G0 phase

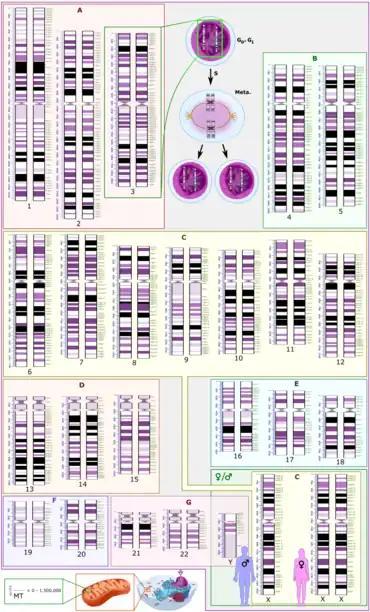
Schematic karyogram of the human chromosomes, showing their usual state in the G and G phase of the cell cycle. At top center it also shows the chromosome 3 pair after having undergone DNA synthesis, occurring in the S phase (annotated as S) of the cell cycle. This interval includes the G phase and metaphase (annotated as "Meta.").

Three G states exist and can be categorized as either reversible (quiescent) or irreversible (senescent and differentiated). Each of these three states can be entered from the G phase before the cell commits to the next round of the cell cycle. Quiescence refers to a reversible G state where subpopulations of cells reside in a 'quiescent' state before entering the cell cycle after activation in response to extrinsic signals. Quiescent cells are often identified by low RNA content, lack of cell proliferation markers, and increased label retention indicating low cell turnover. Senescence is distinct from quiescence because senescence is an irreversible state that cells enter in response to DNA damage or degradation that would make a cell's progeny nonviable. Such DNA damage can occur from telomere shortening over many cell divisions as well as reactive oxygen species (ROS) exposure, oncogene activation, and cell-cell fusion. While senescent cells can no longer replicate, they remain able to perform many normal cellular functions. Senescence is often a biochemical alternative to the self-destruction of such a damaged cell by apoptosis. In contrast to cellular senescence, quiescence is not a reactive event but part of the core programming of several different cell types. Finally, differentiated cells are stem cells that have progressed through a differentiation program to reach a mature – terminally differentiated – state. Differentiated cells continue to stay in G and perform their main functions indefinitely.